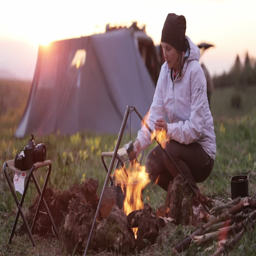
caucasian women cooking food in bowler at bonfire in camping with tent on the background .